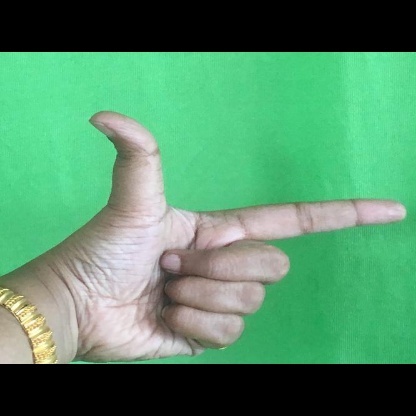
Mudra: Chandrakala